Alexandros Kapelis

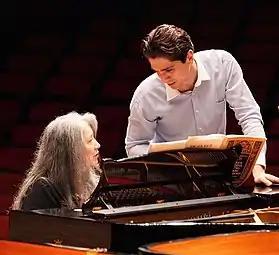
Martha Argerich and Alexandros Kapelis during rehearsal at the Athens Megaron in 2012

Kapelis came to the attention of Martha Argerich in New York in 2003. In 2007, he moved to Brussels—where Argerich lived at the time—and was mentored by the great pianist. Argerich invited Kapelis to perform in the Progetto Martha Argerich, where he appeared on several editions from 2010 until the Festival's last iteration in 2016. When Argerich was asked on Classica Magazine which pianists from the new generation she liked, Alexandros Kapelis was one of the few artists she cited, declaring that “Kapelis has no equal in Rachmaninoff but also plays the classics with astonishing taste”. Kapelis has repeatedly expressed his profound admiration and gratitude towards Argerich, describing her as “a force of nature,” stating that “everything she plays seems to come out in a single breath, the emotion and the full power of the music, with no hesitation, no filtering.”